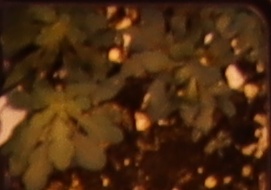
Label: Horseweed